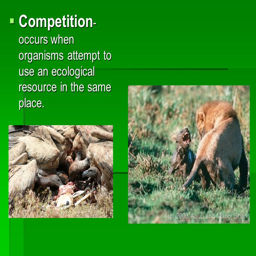
 competition - occurs when organisms attempt to use an ecological resource in the same place .